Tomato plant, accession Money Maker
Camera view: horizontal (90 deg, fisheye); turntable rotation: 90 degrees
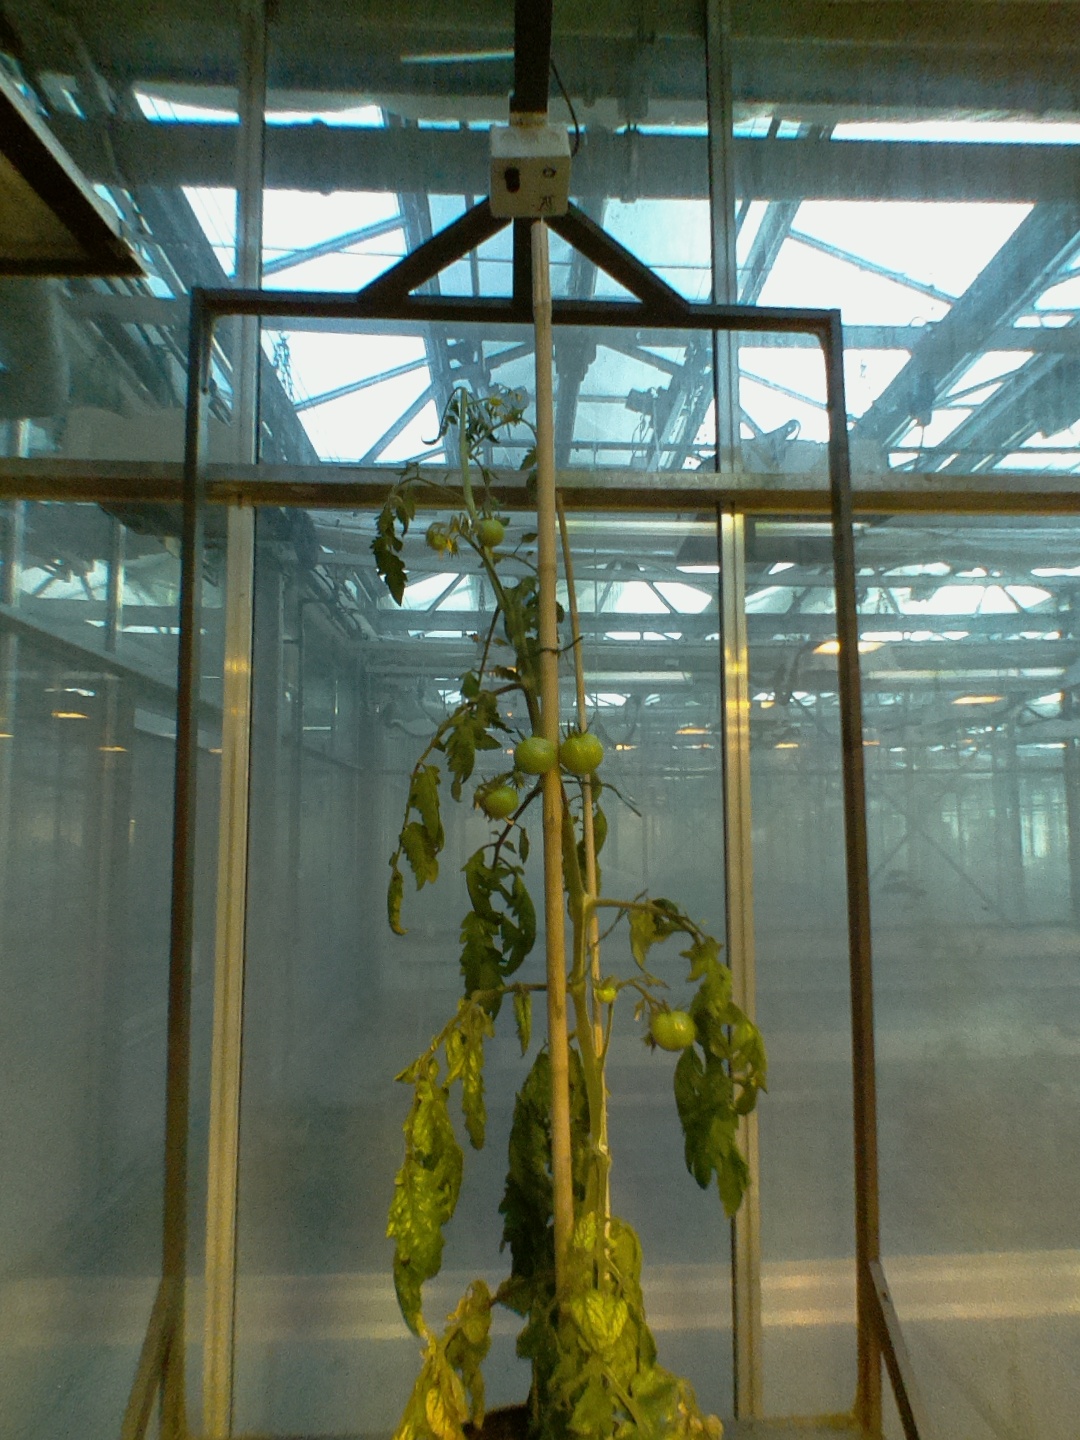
BBCH growth stage 76: 60%-70% of final fruit size